Hypophrygian mode

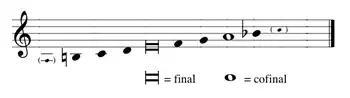
Hypophrygian mode on E .

The Hypophrygian (deuterus plagalis) mode, literally meaning "below Phrygian (plagal second)", is a musical mode or diatonic scale in medieval chant theory, the fourth mode of church music. This mode is the plagal counterpart of the authentic third mode, which was called "Phrygian". In the Middle Ages and Renaissance this mode was described in two ways: the diatonic scale from B to B an octave above, divided at the mode final E (B–C–D–E + E–F–G–A–B); and as a mode with final E and ambitus from the A below to the C above. The note A above the final (the tenor of the corresponding fourth psalm tone) had an important melodic function. The melodic range of the ecclesiastical Hypophrygian mode therefore goes from the perfect fourth or fifth below the tonic to the perfect fifth or minor sixth above.